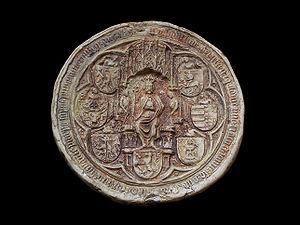
Copie du sceau royal du roi Władysław II Jagiełło de pologne. Polski: Pieczęć majestatyczna króla Władysława Jagiełły, lata 1388-1431 (kopia, oryginał w Archiwum Uniwersytetu Jagiellońskiego). Legenda pieczęci: S[igillum] Wladislaus Dei Gra[tia] Rex Polonie n[ec]no[n] t[er]raru[m] Cracovie Sa[n]domi[ri]e Syradie La[n]ci[ci]e Cuyavie Litwanie p[ri]nceps sup[re]m[us] Pomoranie Russieq[ue] d[omi]n[u]s et h[e]r[e]s e[tc]
L’héraldique vient du nom masculin « héraut », c'est-à-dire celui qui annonçait et décrivait les chevaliers entrant en lice, celui qui annonçait les événements, qui portait les déclarations de guerre en tant qu'officier public au Moyen Âge. En plus d'être un adjectif, héraldique est un nom, un substantif féminin singulier désignant la science du blason. C'est donc l'étude des armoiries. C'est aussi un champ d'expression artistique, un élément du droit médiéval et du droit d’Ancien Régime.